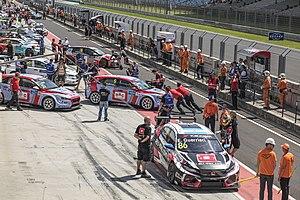
La Coupe du monde FIA des voitures de tourisme est un championnat de course automobile disputé de 1993 à 1995 et à partir de 2018. Il oppose des automobiles de grande production, dites de « tourisme », et était dans sa première version une coupe du monde annuelle pour les pilotes concourant dans les championnats de tourisme nationaux, alors que sa deuxième version est le résultat d'une fusion entre le championnat du monde des voitures de tourisme avec une série concurrente, le TCR International Series.